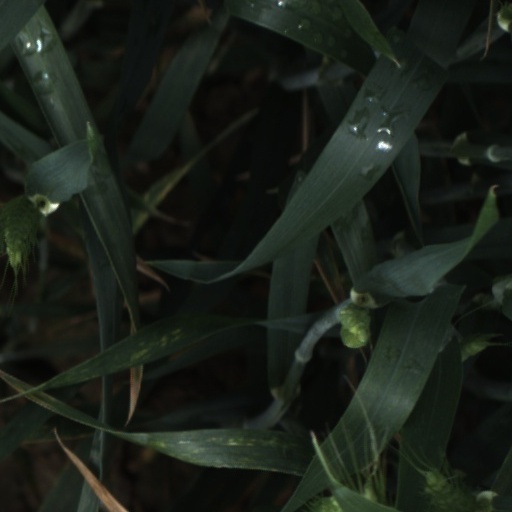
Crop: wheat